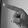
ASL letter: P